Transmitter Heilsberg

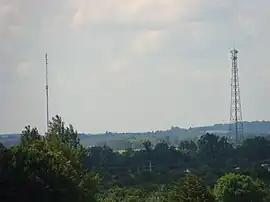
RON Lidzbark Warmiński, 2008 condition

The Heilsberg transmitter was a large radio transmitting station operated by the Reichs-Rundfunk-Gesellschaft between 1930 and 1945 in the German Province of East Prussia. It was sited approximately northwest of "Heilsberg" (known after 1946 as Lidzbark Warmiński), on the road to "Preußisch Eylau" (Bagrationovsk).